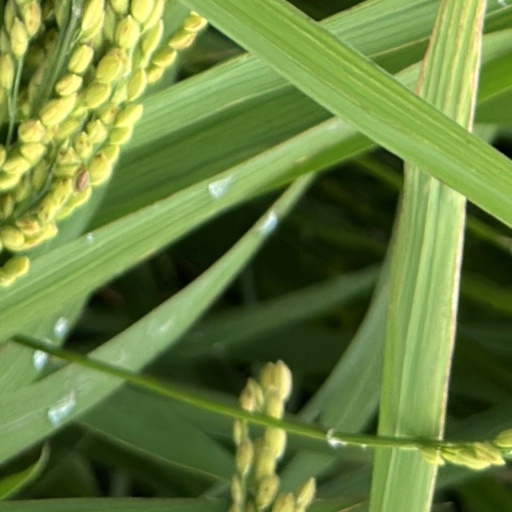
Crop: rice